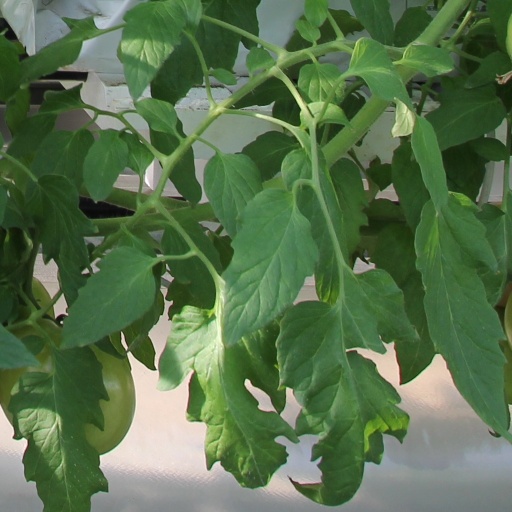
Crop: tomato